Marie-Thérèse Julien Lung-Fou

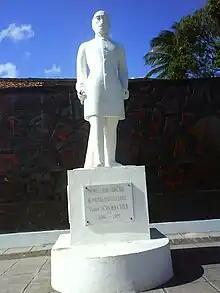
Julien Lung-Fou's statue of Victor Schoelcher in the town of Schoelcher, (destroyed).

Marie-Thérèse Julien Lung-Fou (11 May 1909-24 January 1981) was the first female sculptor in Martinique, an island in the French West Indies. She was also a storyteller, poet, and painter. She was known for her visual expression of her multiethnic background, possessing Afro-Caribbean, Chinese, and European heritage.